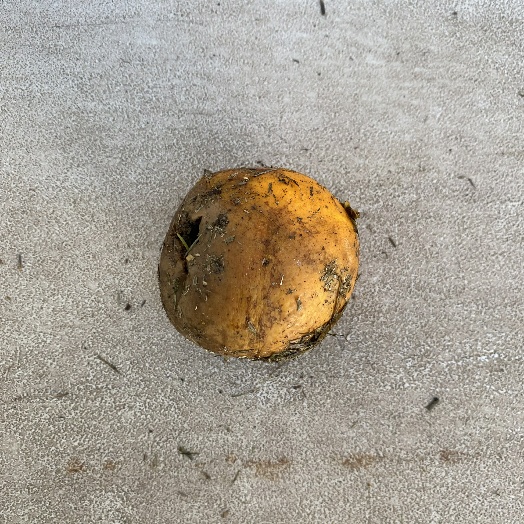
Label: generalcompost